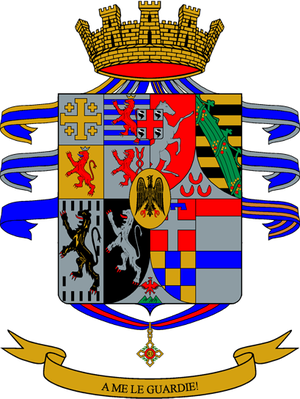
Le 8ᵉ régiment « Lancieri di Montebello » est un régiment de cavalerie de l'armée de terre italienne faisant partie de la brigade mécanisée « Granatieri di Sardegna ». Il a été actif de 1859-1920, puis de 1942-1943, enfin de 1950 à aujourd'hui.
La brigade mécanisée « Granatieri di Sardegna » est une grande unité de l'armée de terre italienne. Il s'agit d'une brigade d'infanterie mécanisée, basée principalement à Rome et en Italie centrale. La brigade est l'un des plus anciens régiments de l'armée et l'un régiment de la garde du président de la République italienne Le nom de l'unité est issu du royaume de Sardaigne.